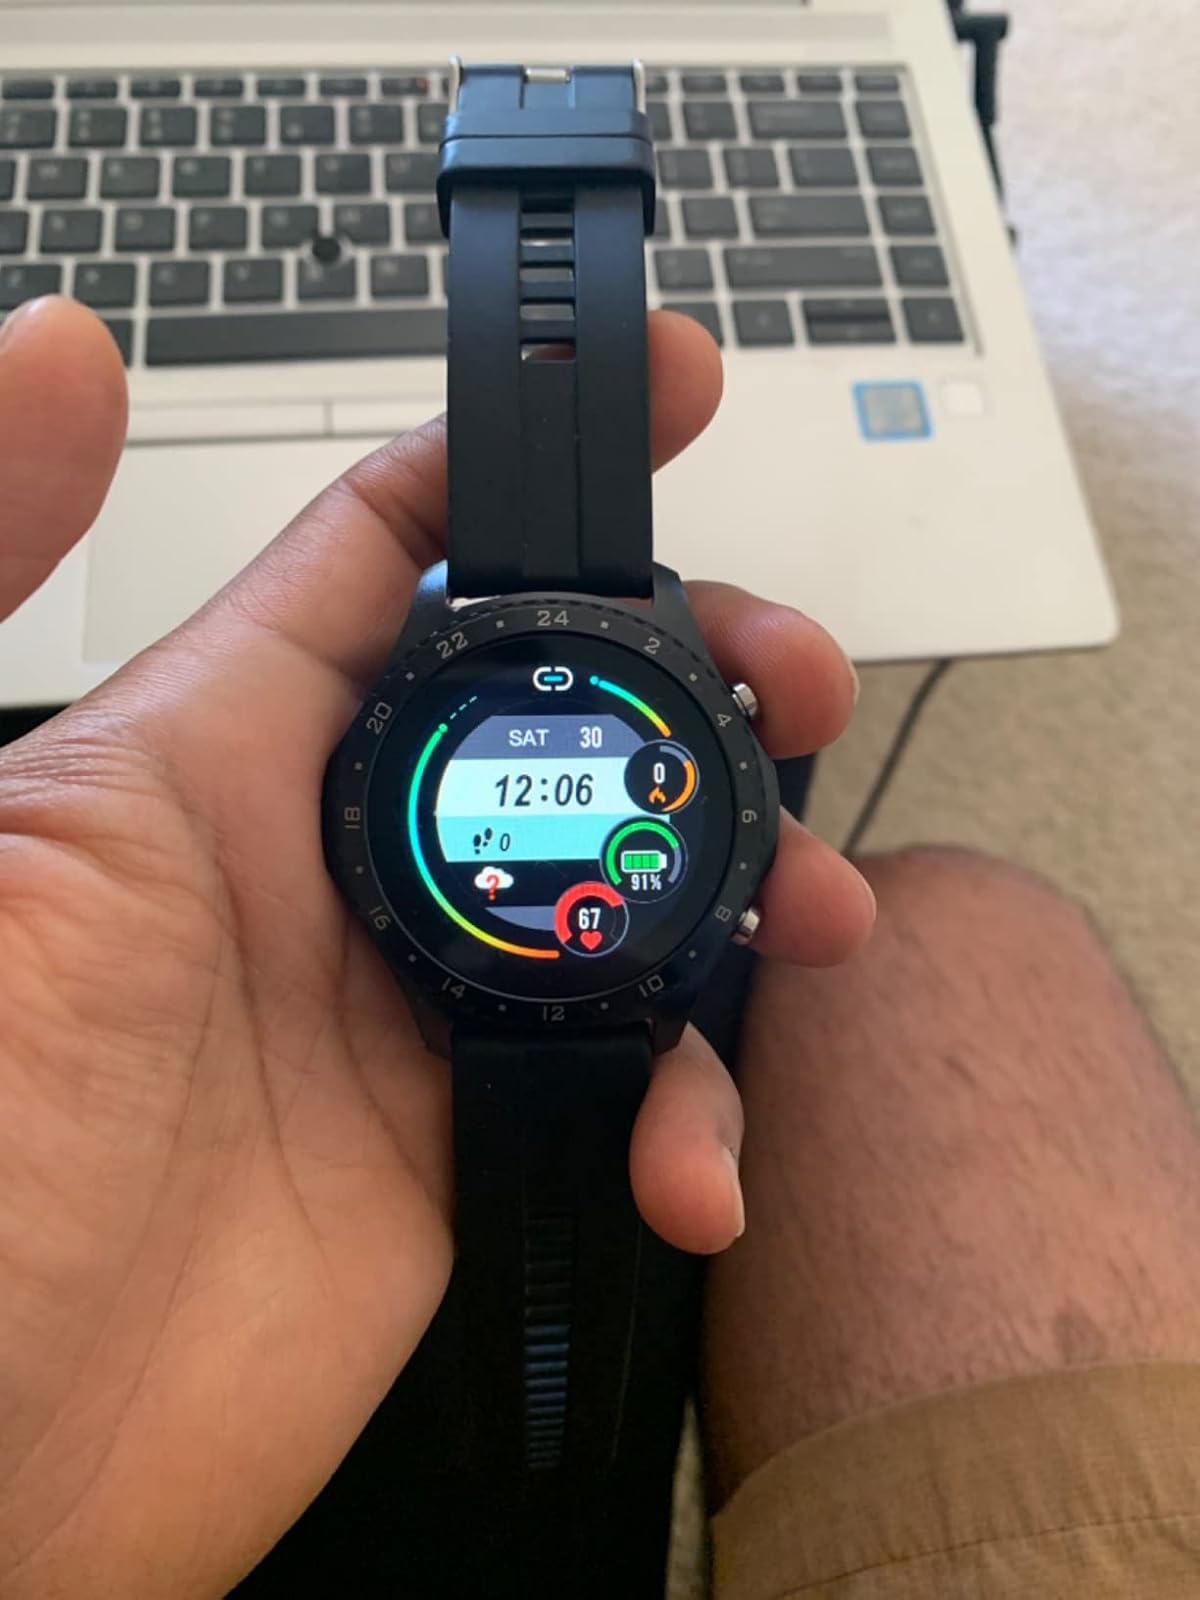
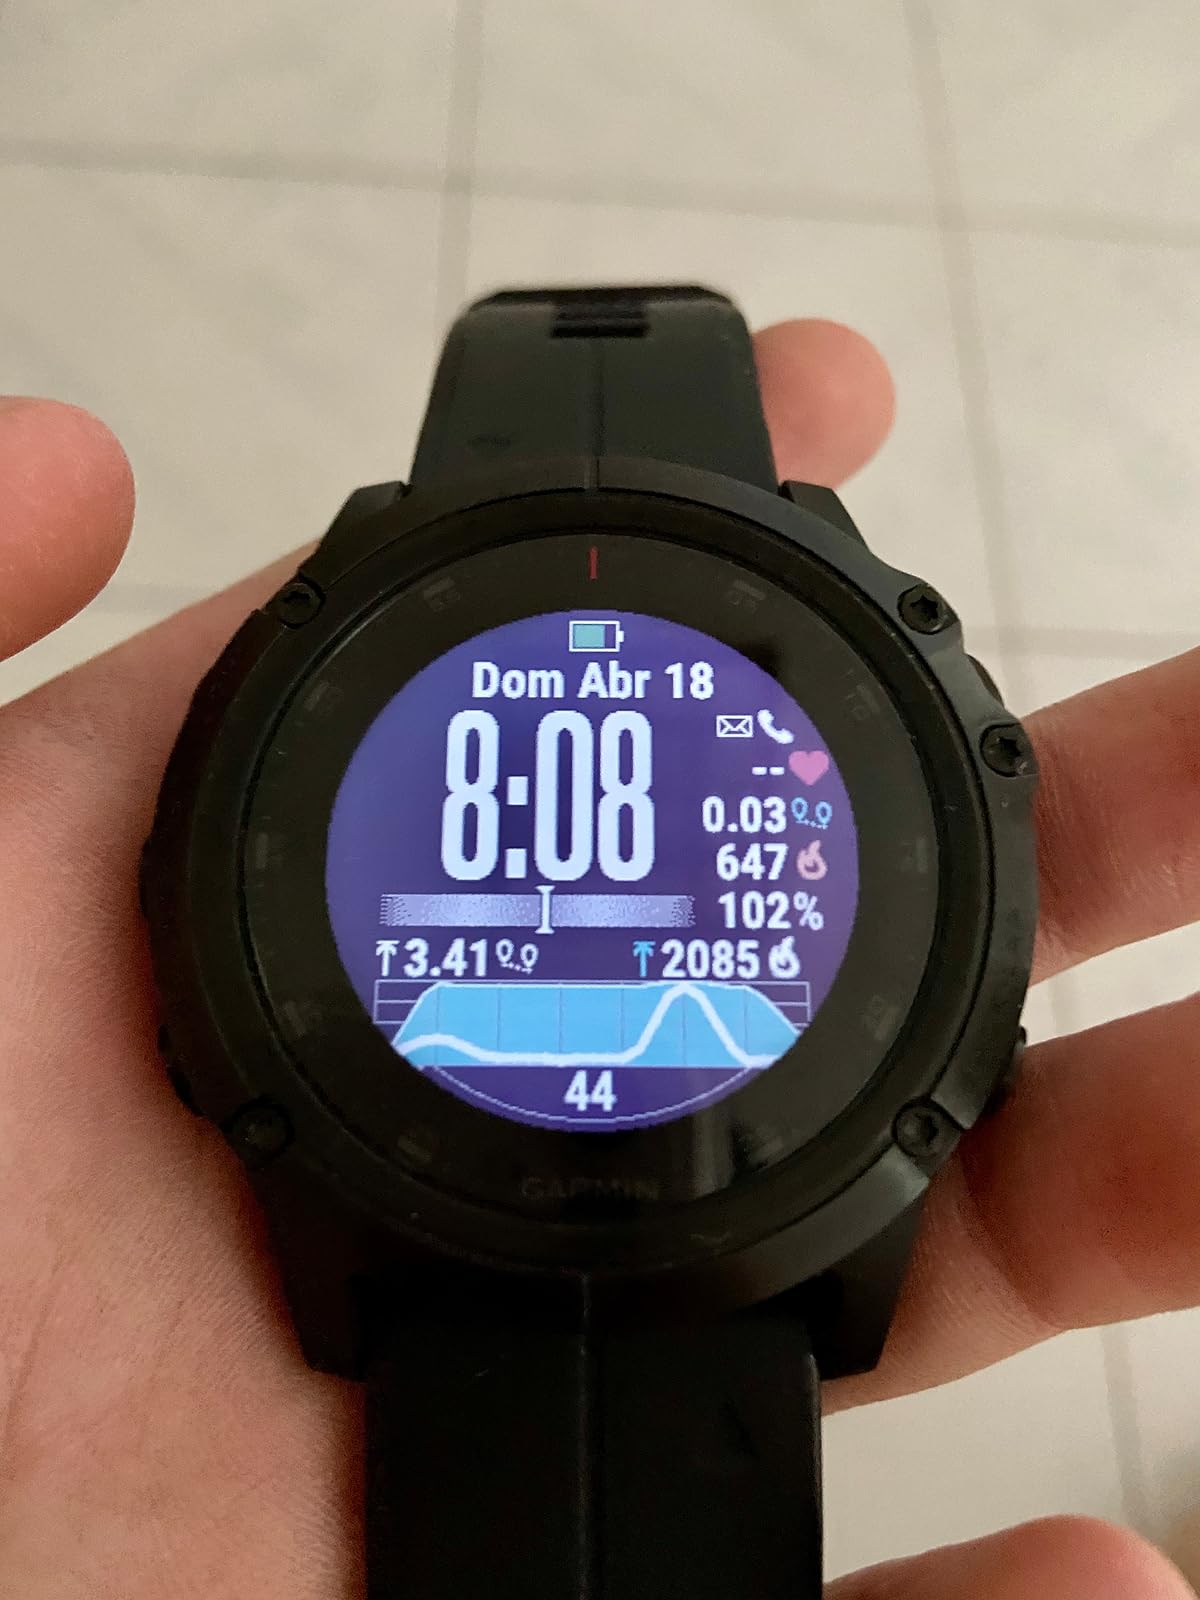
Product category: smartwatch
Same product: no